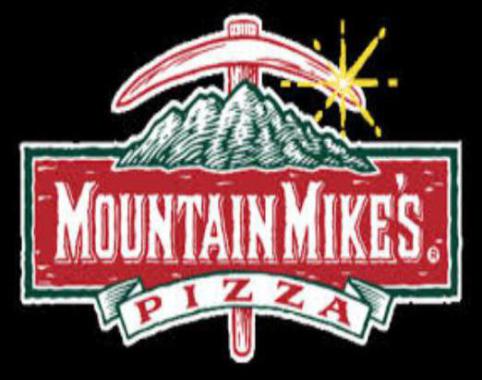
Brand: mountain mike's pizza
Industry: Food